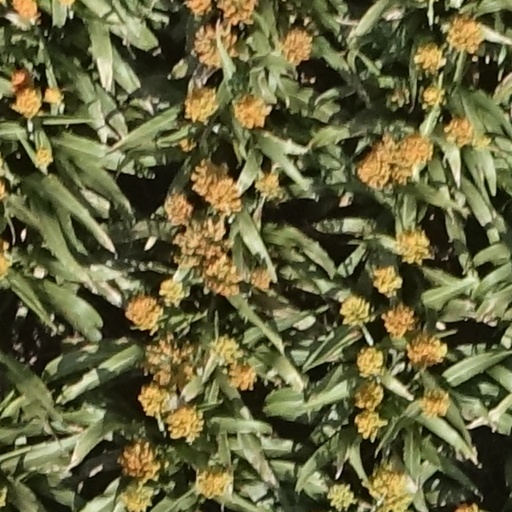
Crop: sorghum